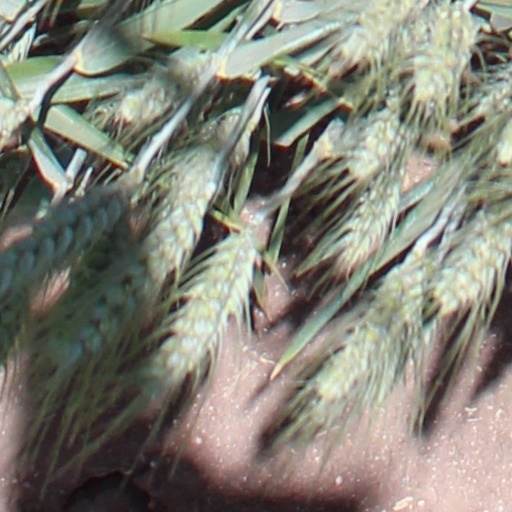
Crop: wheat